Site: brandenburg
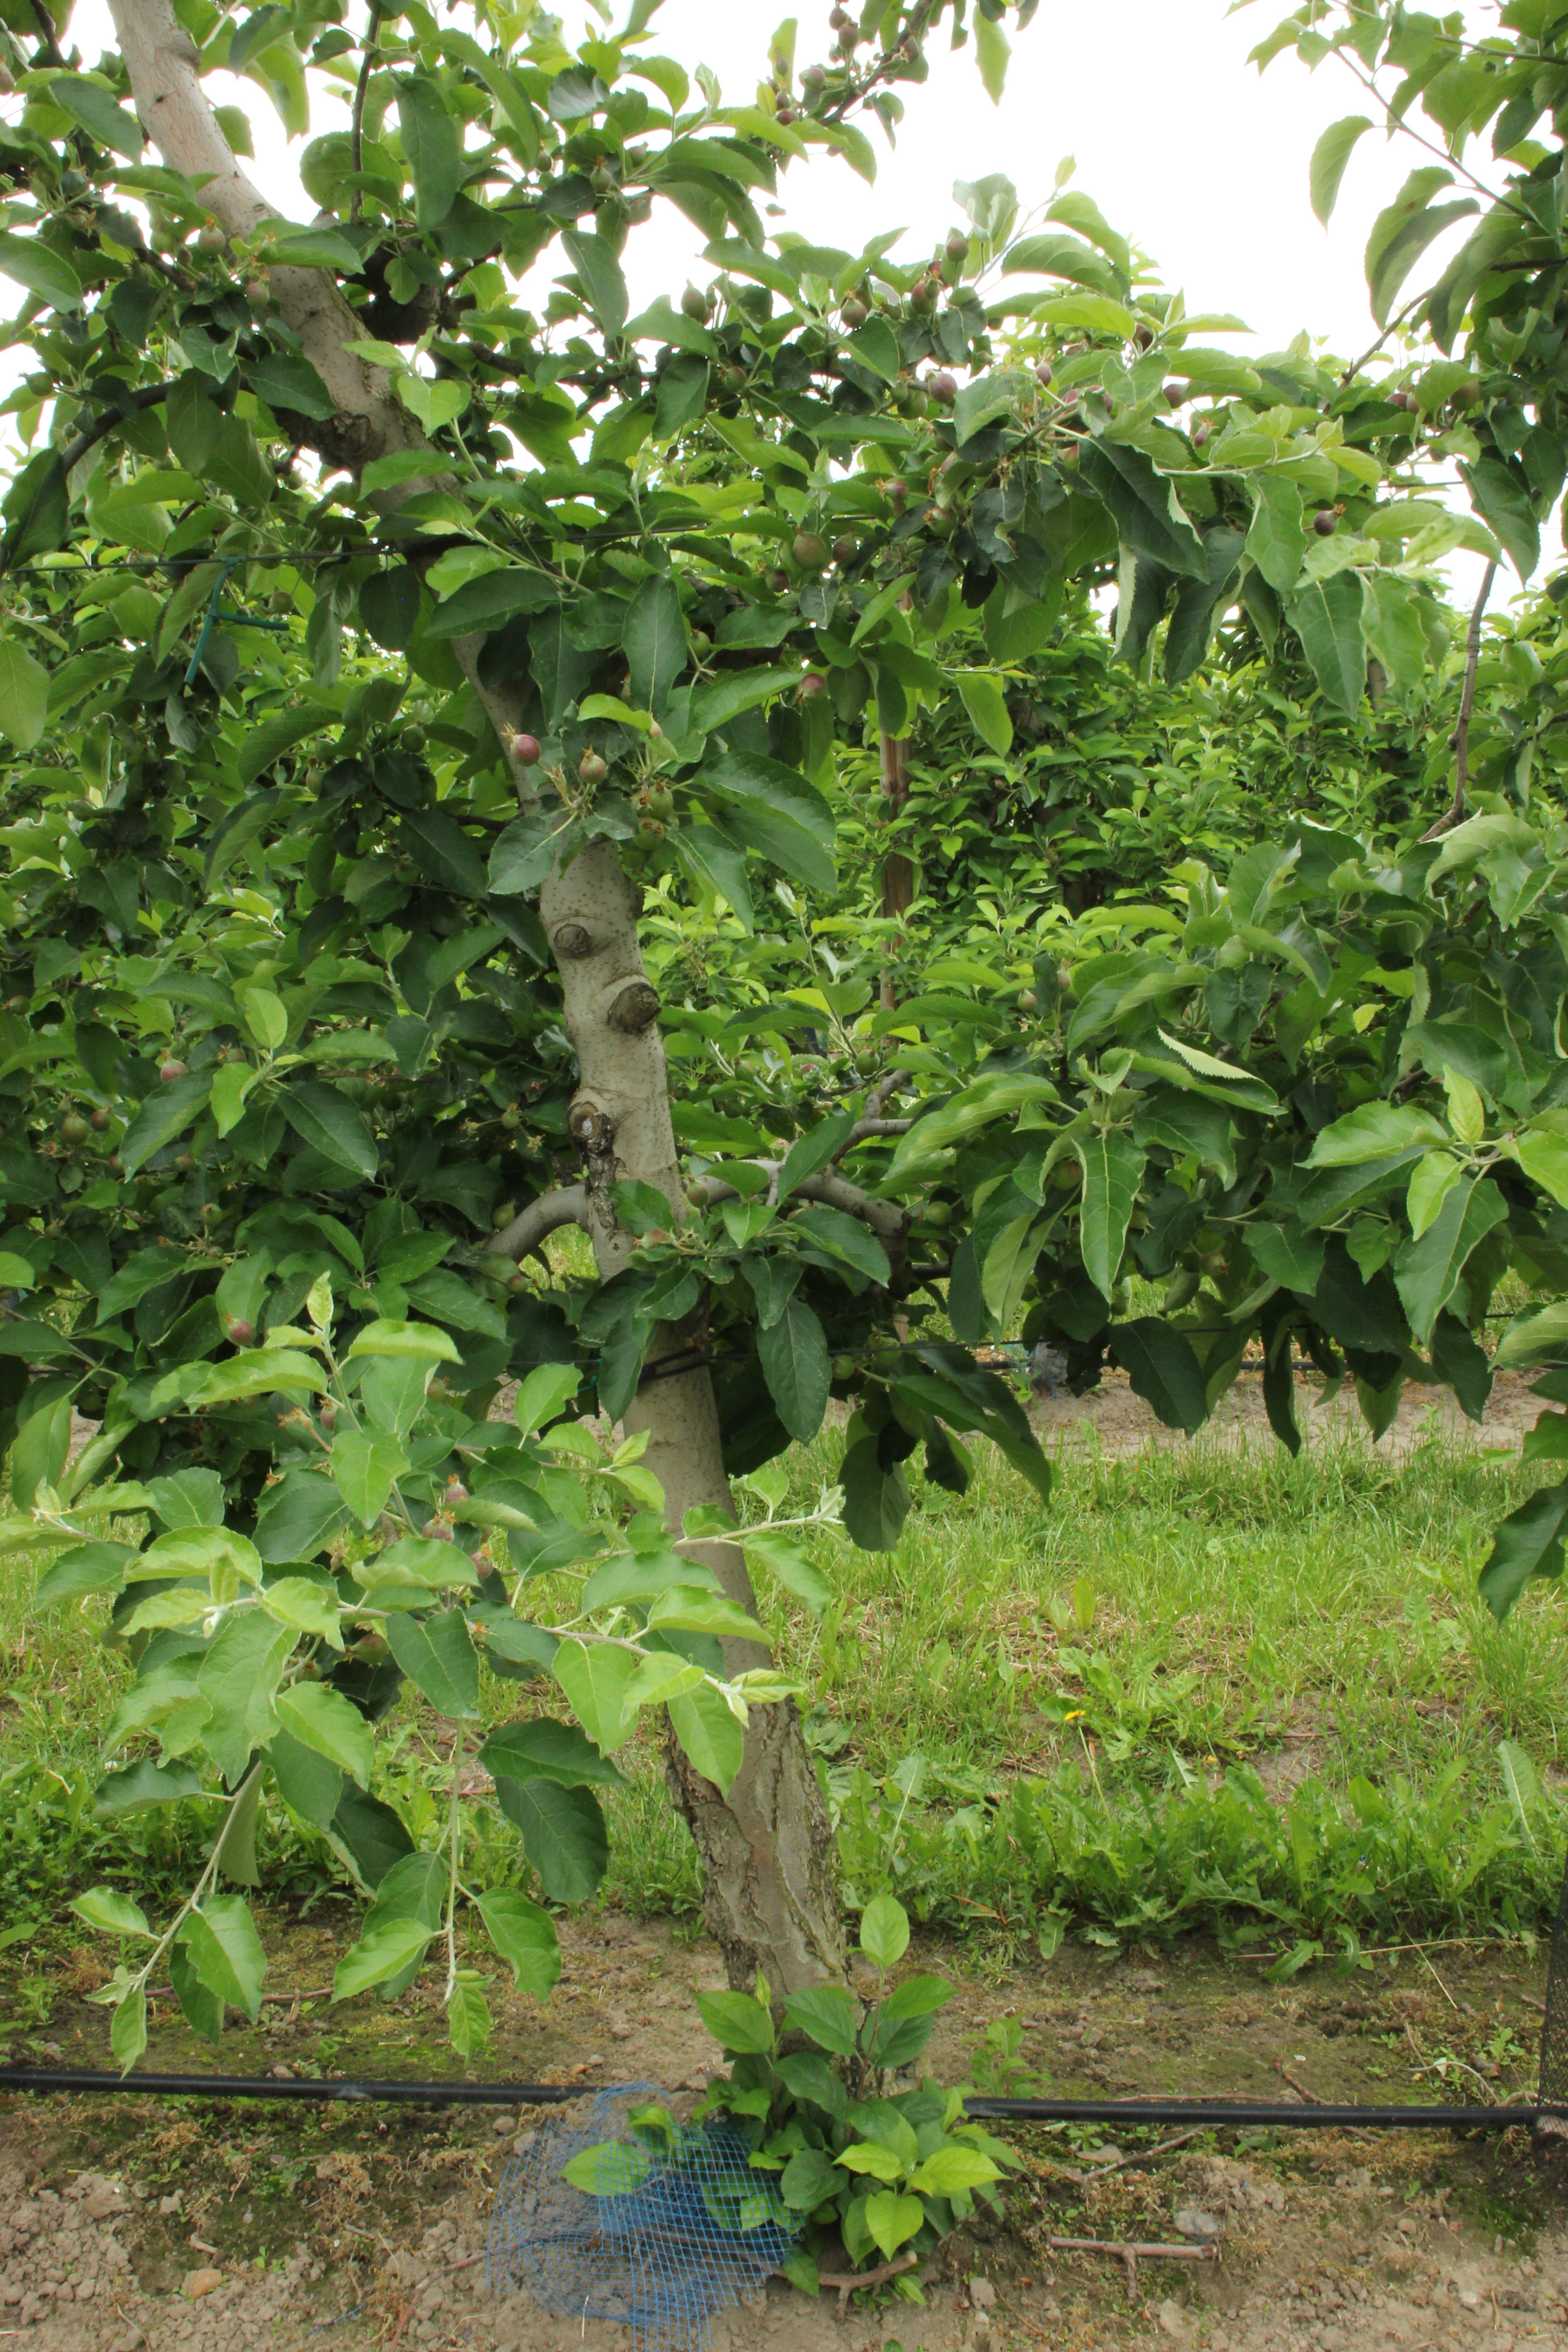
Growth stage (BBCH 72): Development of fruit